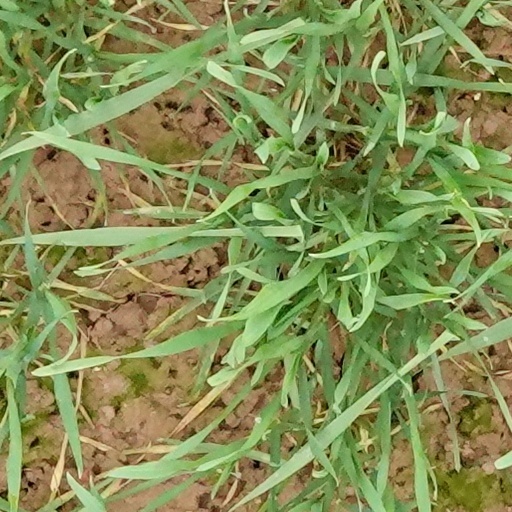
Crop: wheat